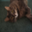
Label: cat